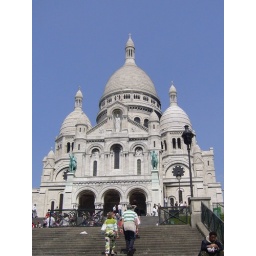
A white building, standing above everything else. The view is great up there!